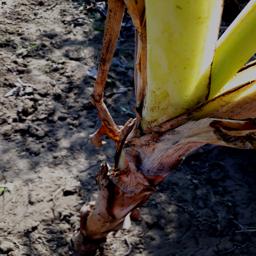
Label: BACTERIAL SOFT ROT